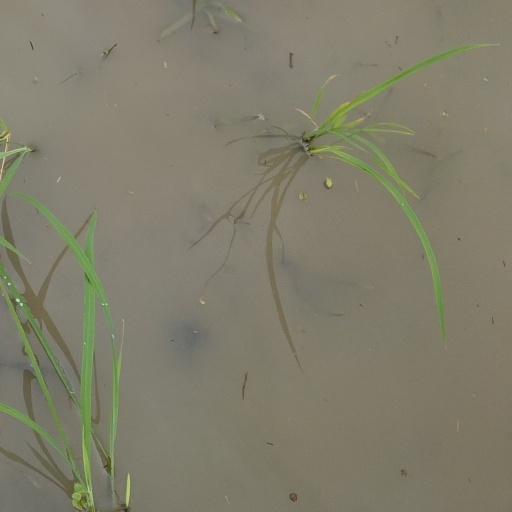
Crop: rice